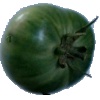
Label: Tomato not Ripened 1